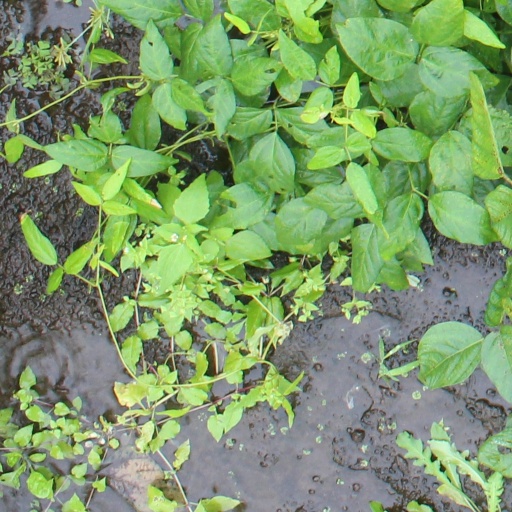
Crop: soybean